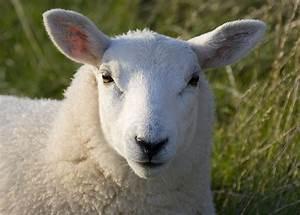
sheep